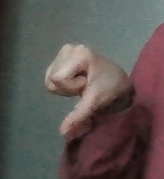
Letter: waw